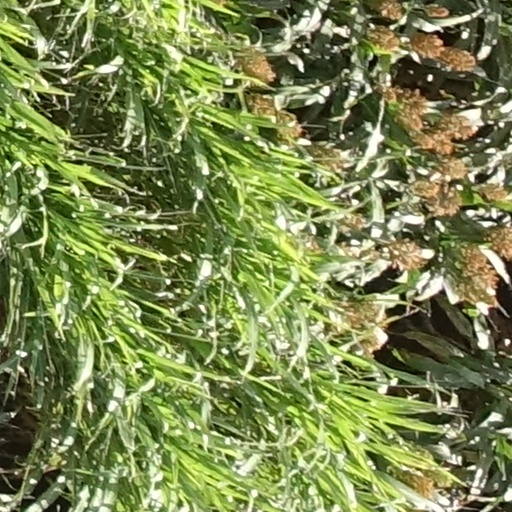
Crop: sorghum